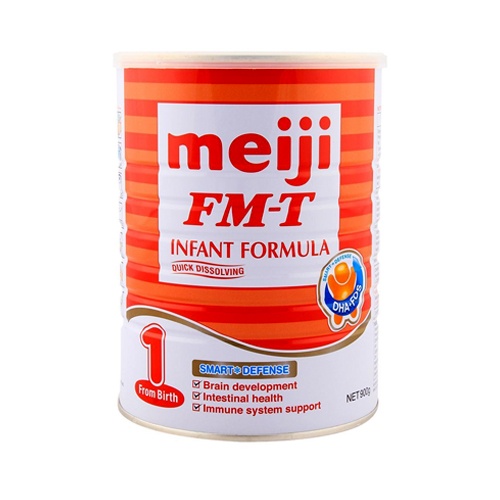
MEIJI FMT 900GM
Brand: Al Khaleej
Category: Baby & Toddler > Nursing & Feeding > Baby & Toddler Food > Baby Formula